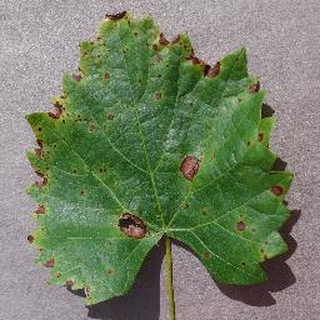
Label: grape_black_rot